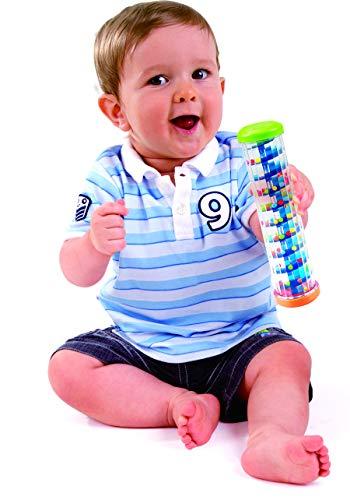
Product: Playgo Mystic Rainmaker Rattle
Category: Toys & Games | Baby & Toddler Toys | Rattles & Plush Rings
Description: Colorful and bright rattle stick for your baby's development.
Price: $12.15
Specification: ProductDimensions:2x2x7.9inches|ItemWeight:2.4ounces|ShippingWeight:2.4ounces(Viewshippingratesandpolicies)|ASIN:B00ATWW1YM|Itemmodelnumber:2472|Manufacturerrecommendedage:6months-6years